Leszek Kołakowski

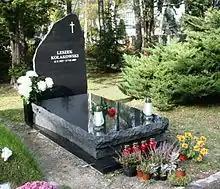
Kolakowski's grave in the Powązki Military Cemetery, Warsaw

In Poland, Kołakowski is regarded as a philosopher and historian of ideas but also as an icon for anti-communism and opponent of communism. Adam Michnik has called Kołakowski "one of the most prominent creators of contemporary Polish culture".